Innamorati

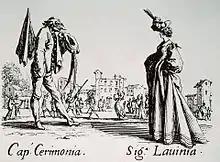
Character named "Captain Cerimonia" bows to unmasked woman named "Lavinia" who may be an example of or a female character.

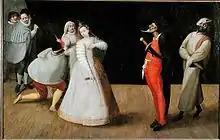
Commedia dell'arte troupe I Gelosi performing, by Hieronymus Francken I, , with represented by the actress in the center

The name is the Italian word for 'lovers'. The dramatists of the Italian Renaissance borrowed ideas from early Roman playwrights, such as Plautus and Terence, whom the theater style known as was inspired by. The lovers are the first actor, first actress, second actor, and second actress.